Bayinnaung

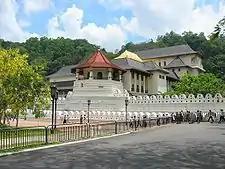
Temple of the Tooth Relic in Kandy, Sri Lanka

Meanwhile, Setthathirath's forces sacked the Burmese garrison at Vientiane. Fortunately for the Burmese, so it seemed, the Lan Xang king was killed shortly after—sometime before mid-1572, and a senior minister and general named Sen Soulintha seized the throne. (In Laotian history, the events took place a year earlier. Setthathirath retook Vientiane in the dry season of 1570–1571, and died in 1571.) Much to his surprise, Soulintha refused Bayinnaung's ultimatum to submit. Incredulous, Bayinnaung sent Binnya Dala to lead an invasion with a small army of 6000, with the majority of troops coming from Lan Na and Siam. But he and the Toungoo court had underestimated the opposition. Lan Xang's strength was more than Setthathirath, and Soulintha proved no pushover. The small Burmese army suffered from guerrilla attacks, and had to retreat in early 1573. At Pegu, the king was furious at Binnya Dala, hitherto his most trusted adviser and favorite general, despite the fact that he had given the general little to work with. He sent Binnya Dala into exile "to a sickly place" in central Siam, where the general who had won him many a battle died from illness six months later.